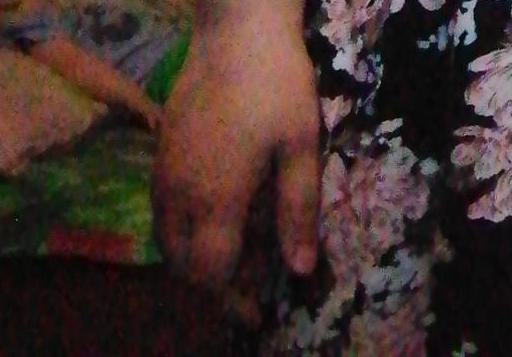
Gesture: no_gesture